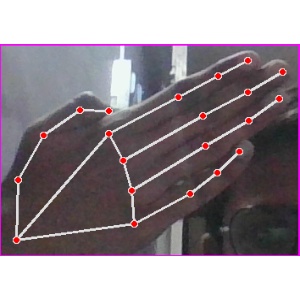
अक्षर: घ